Sergio Agüero

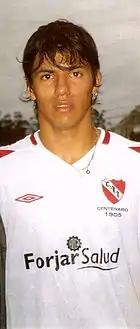
Agüero with Independiente in 2005

Sergio Agüero joined the youth system of Independiente at the age of nine. He started playing for the side, becoming the youngest player to debut in the first division at 15 years and 35 days (on 5 July 2003 against Club Atlético San Lorenzo de Almagro), when Independiente's coach, Oscar Ruggeri sent Agüero onto the field as a substitute for Emanuel Rivas in the 69th minute of the match. His performance was well received by the press. Despite his early debut, he was not selected again by Ruggeri, and his replacement Osvaldo Sosa, for the remainder of 2002–03 season, having made only one appearance in the Torneo Clausura. Following the arrival of coach Jose Omar Pastoriza, seven months after Agüero's first match he returned to the club's first-team in 4–2 win against Peru's Cienciano during the group stages of the 2004 Copa Libertadores. This meant that he also became the youngest player to participate in the Copa Libertadores, a record that he held for three years. One month later, Agüero again featured in a Copa Libertadores fixture against Ecuador's El Nacional. On 19 June, for the first time, Agüero played a full 90-minute match for Independiente against Atlético de Rafaela during the Torneo Clausura. He scored his first goal for Independiente in a 2–2 draw against Estudiantes on 26 November, with a 22nd minute shot from outside the penalty area. Agüero became a regular in the club's first-team, being selected for the Argentina U-20 squad for the 2005 FIFA U-20 World Cup, which Argentina won.